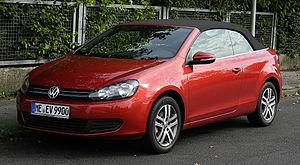
La Golf est un modèle d'automobile lancé par Volkswagen en 1974 afin d'amener un véhicule compact de 3,705 mètres de long et à hayon sur le marché. Elle est le troisième modèle à traction de la marque après la K70 en 1970 et la Passat en 1973. Dessinée par Giorgetto Giugiaro, elle sort en 1974 et remporta immédiatement le succès. Les moteurs 1,1 litre de 50 ch ou 1,5 litre de 70 ch sont placés transversalement à l'avant, à la différence des Volkswagen Passat et Audi 80.
La Volkswagen Golf VI est une automobile produite par le constructeur automobile allemand Volkswagen de 2008 à 2014. Il s'agit de la sixième génération de la Volkswagen Golf.